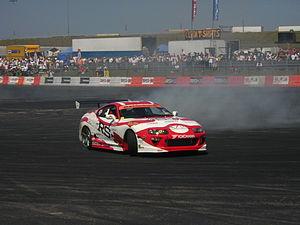
Le sport automobile est l'un des sports populaires au Japon.
Manabu "Max" Orido, né le 3 décembre 1968, est un pilote automobile japonais participant actuellement au Super GT sur une Lamborghini, ayant notamment remporté la catégorie GT300 en 2009. Il a aussi concouru dans des compétitions de drift et dans 3 épreuves du World Touring Car Championship en 2008 avec Chevrolet. Il collabore également à l'émission japonaise automobile Best Motoring.